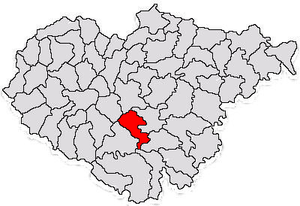
Treznea est une commune roumaine du județ de Sălaj, dans la région historique de Transylvanie et dans la région de développement du Nord-ouest.